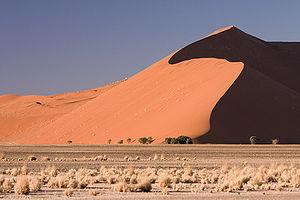
La Dune 45 est une dune étoilée du désert du Namib, en Namibie.